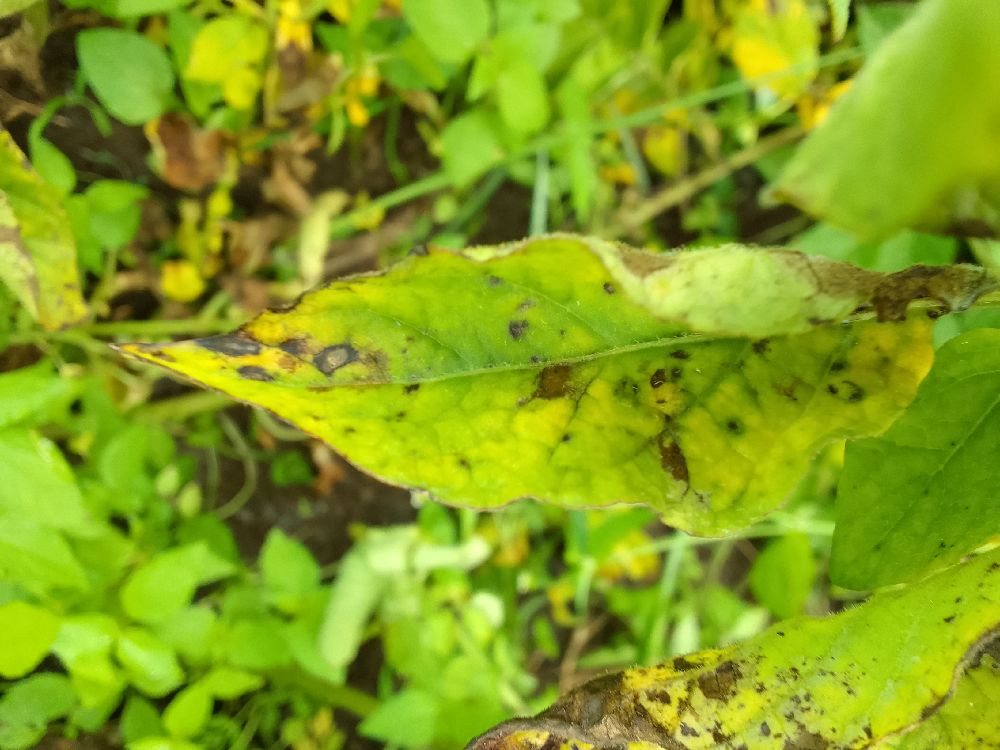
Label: Early blight